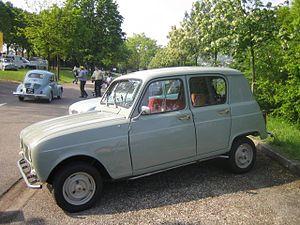
La Renault 3 était une version bon marché de la Renault 4, produite en 1961 et 1962. La Renault 3 est en fait le modèle de base initial de la série « 4 ». Ce modèle avait pour rôle de proposer une offre similaire à la Citroën 2CV, un véhicule purement utilitaire à destination des entreprises et administrations, et une possibilité d'accès à l'automobile pour les personnes aux revenus les plus faibles, en milieu rural en particulier. La Renault 3 était un modèle dépouillé à l'extrême, ce qui n'a pas séduit les consommateurs, et le véhicule a été surnommé par la suite « le vilain petit canard » par les rares personnes qui n'avaient pas oublié sa courte existence. Elle fut produite à 2 526 exemplaires en tout, et sa vocation utilitaire a fait que ses rares propriétaires ne l'ont pas ménagée ni sauvegardée, ce qui la rend très rare et recherchée des collectionneurs de nos jours.